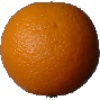
Label: Orange 1